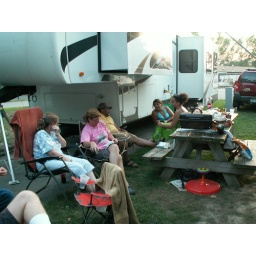
Sue, Sandy (younger sis in pink shirt), Gilbert (her hubby), Jaime in blue top and Timmi at picnic table.